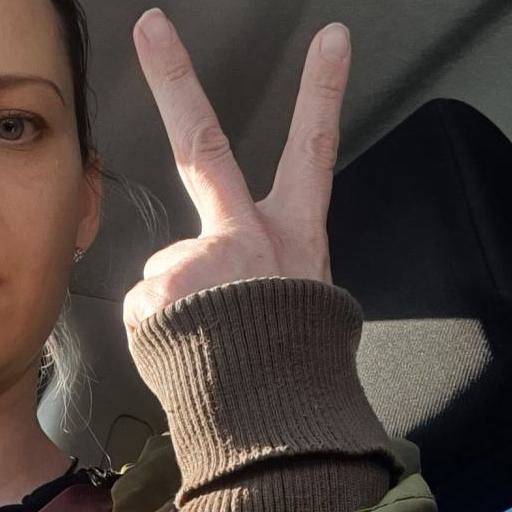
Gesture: peace_inverted